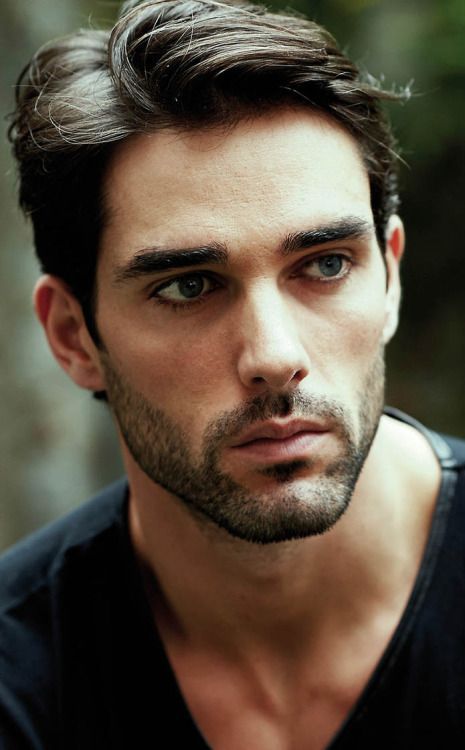
Label: Colored